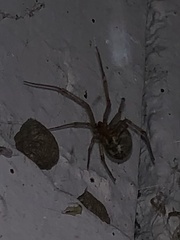
Species: Parasteatoda_tepidariorum